Apuleius

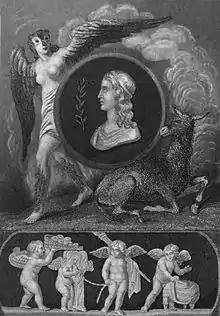
Frontispiece from the "Bohn's Classical Library" edition of "The Works of Apuleius": a portrait of Apuleius flanked by Pamphile changing into an owl and the Golden Ass

"The Golden Ass" ("Asinus Aureus") or "Metamorphoses" is the only Latin novel that has survived in its entirety. It relates the adventures of one Lucius, who introduces himself as related to the famous philosophers Plutarch and Sextus of Chaeronea. Lucius experiments with magic and is accidentally turned into an ass. In this guise, he hears and sees many unusual things, until escaping from his predicament in a rather unexpected way. Within this frame story are found many digressions, the longest among them being the well-known tale of Cupid and Psyche. This story is a rare instance of a fairy tale preserved in an ancient literary text.